Philippine Atheism, Agnosticism, and Secularism

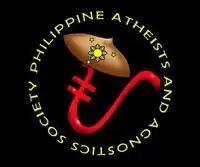
The old logo of PATAS.

On April 21, 2012, PATAS organized the First Atheists and Agnostics Convention in the Philippines. It was a one-day learning event and social gathering of Filipino nonbelievers.